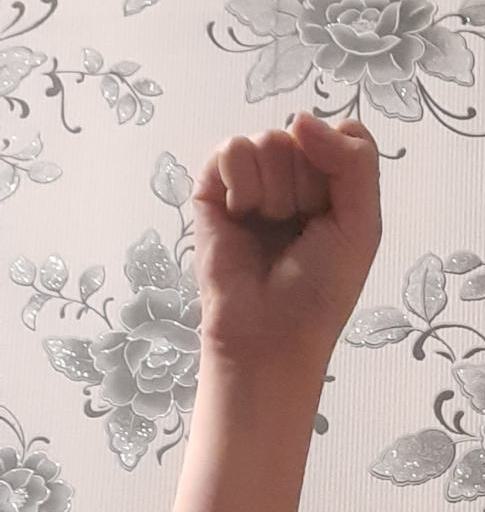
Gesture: fist